Renault Espace

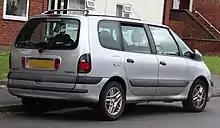
Renault Espace (short wheelbase)

The third generation Espace arrived in December 1996, with the long wheelbase Grand Espace coming to market in the beginning of 1998. The most notable feature of the Espace III was the radically futuristic interior (including an elongated and centrally mounted dashboard, digital speedometer and radio/CD display). Once again, the Espace III featured a plastic (GRP) body over a galvanised independent steel chassis. The Espace III received a facelift in September 2000.